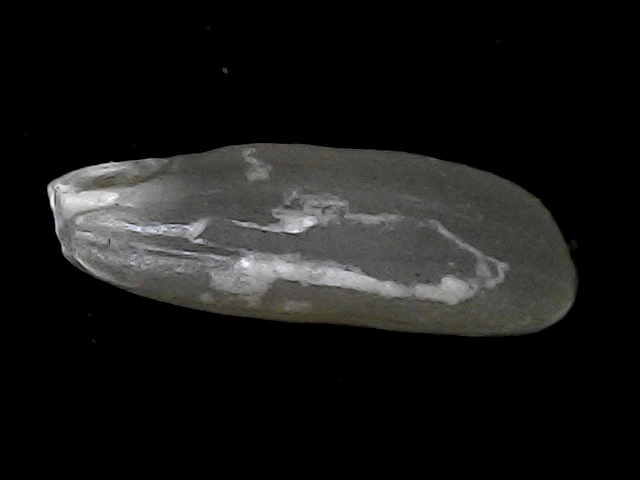
Rice variety: BD56